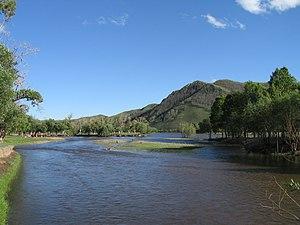
Toula est une rivière considérée comme sacrée en Mongolie, elle traverse le pays sur 704 km de long.